Mormons

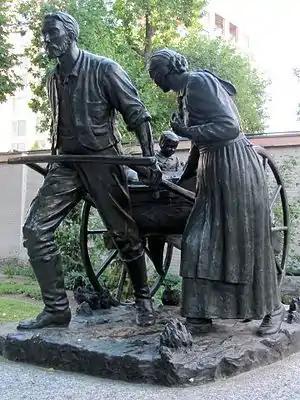
A statue commemorating the Mormon handcart pioneers.

Mormons are a religious and cultural group related to Mormonism, the principal branch of the Latter Day Saint movement started by Joseph Smith in upstate New York during the 1820s. After Smith's death in 1844, the movement split into several groups following different leaders; the majority followed Brigham Young, while smaller groups followed Joseph Smith III, Sidney Rigdon, and James Strang. Most of these smaller groups eventually merged into the Community of Christ, and the term "Mormon" typically refers to members of the Church of Jesus Christ of Latter-day Saints (LDS Church), as today, this branch is far larger than all the others combined. People who identify as Mormons may also be independently religious, secular, and non-practicing or belong to other denominations. Since 2018, the LDS Church has expressed the desire that its followers be referred to as "members of The Church of Jesus Christ of Latter-day Saints", or more simply as "Latter-day Saints".